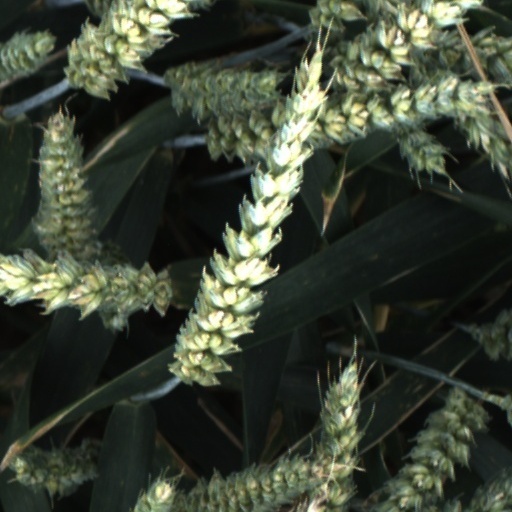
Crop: wheat